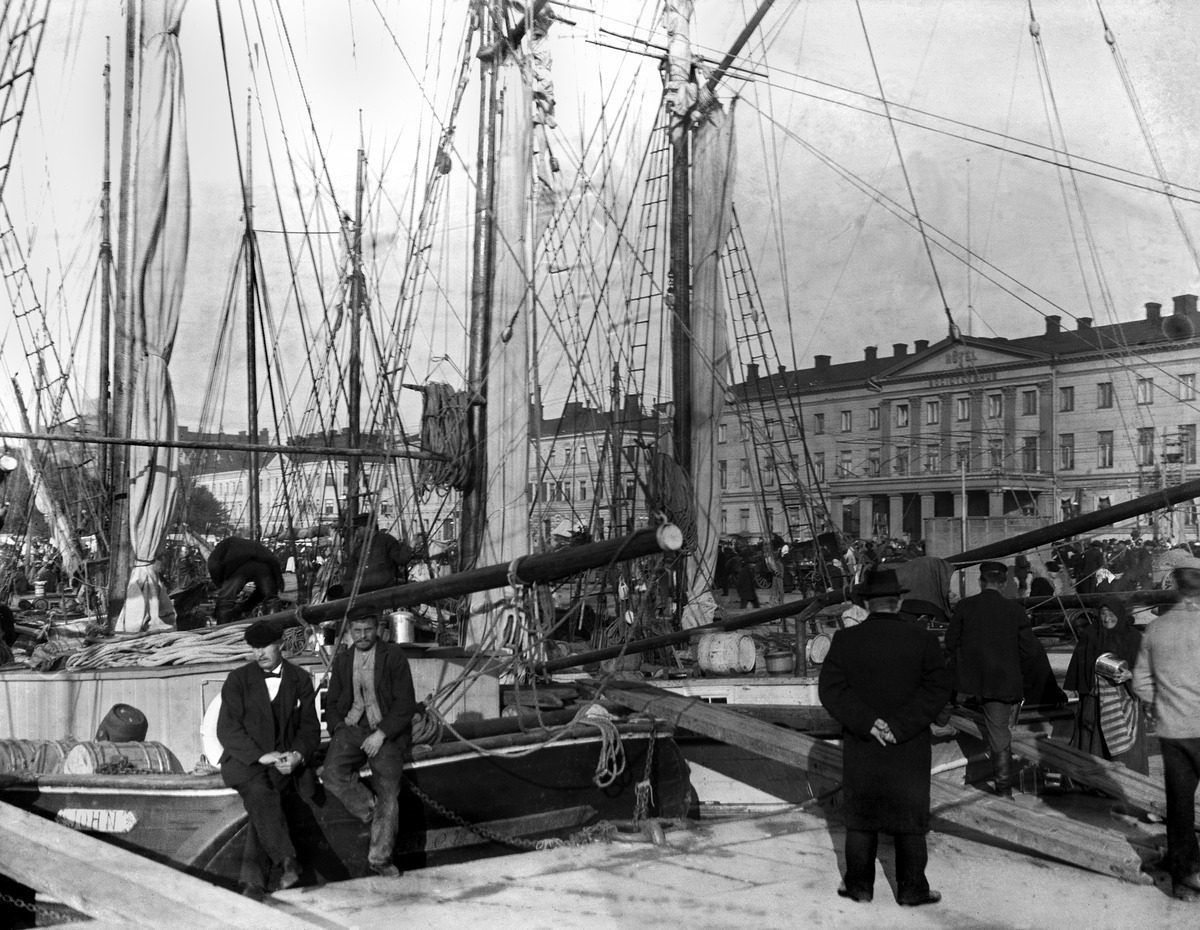
Purjelaivoja Kauppatorilla
sisällön kuvaus: Purjelaivoja Kauppatorilla. Taustalla näkyy hotelli Seurahuone, Pohjoisesplanadi 11 - 13 (= nyk. Kaupungintalo). mustavalkoinen
Kuvaaja: Maconi, Alexander Eugén, valokuvaaja
Ajankohta: kuvausaika 1896 - 1906
Paikka: Suomi, Uusimaa, Helsinki, Kaartinkaupunki Helsinki, Kauppatori. Pohjoisesplanadi 11 - 13
Aiheet: torit, vesikulkuneuvot laivat purjelaivat, hotellit, miehet